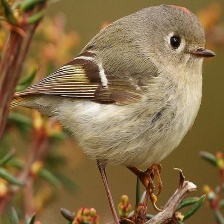
Species: RUBY CROWNED KINGLET
Scientific name: REGULUS CALENDULA